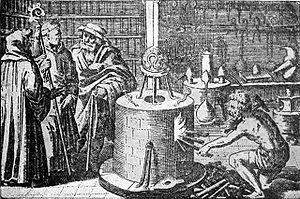
Thomas Norton est un alchimiste et poète anglais de la fin du Moyen Âge, né vers 1433 et mort le 30 novembre 1513. Il est l'auteur d'un célèbre poème alchimique en moyen anglais intitulé The Ordinall of Alchemy, daté de 1477.
L'alchimie chez Mircea Eliade désigne l'ensemble des travaux effectués par l'historien des religions et philosophe Mircea Eliade, sur le thème de l'alchimie, et la place que prend cette dernière dans son œuvre. Eliade interprète l'alchimie comme une discipline très ancienne, de structure mythologique avant tout, qui poursuit des buts spirituels et mystiques essentiellement, et particulièrement présente en Chine, en Inde et en Mésopotamie. Il soutient que toute science a un caractère sacré avant d'être naturalisée et laïcisée, ce qu'il interprète comme une sorte de perte ou de corruption. La méthode historique qu'Eliade utilise pour comprendre l'alchimie est critiquée pour sa tendance vers le conservatisme et l'ésotérisme.
L‘athanor ou four à digestion est un fourneau utilisé dans les opérations alchimiques. De forme cylindrique, il permet de maintenir à température constante des amalgames pendant des durées pouvant aller jusqu'à plusieurs semaines ; il apparaît dans l'alchimie médiévale, au XIIIᵉ siècle ou XIVᵉ siècle.